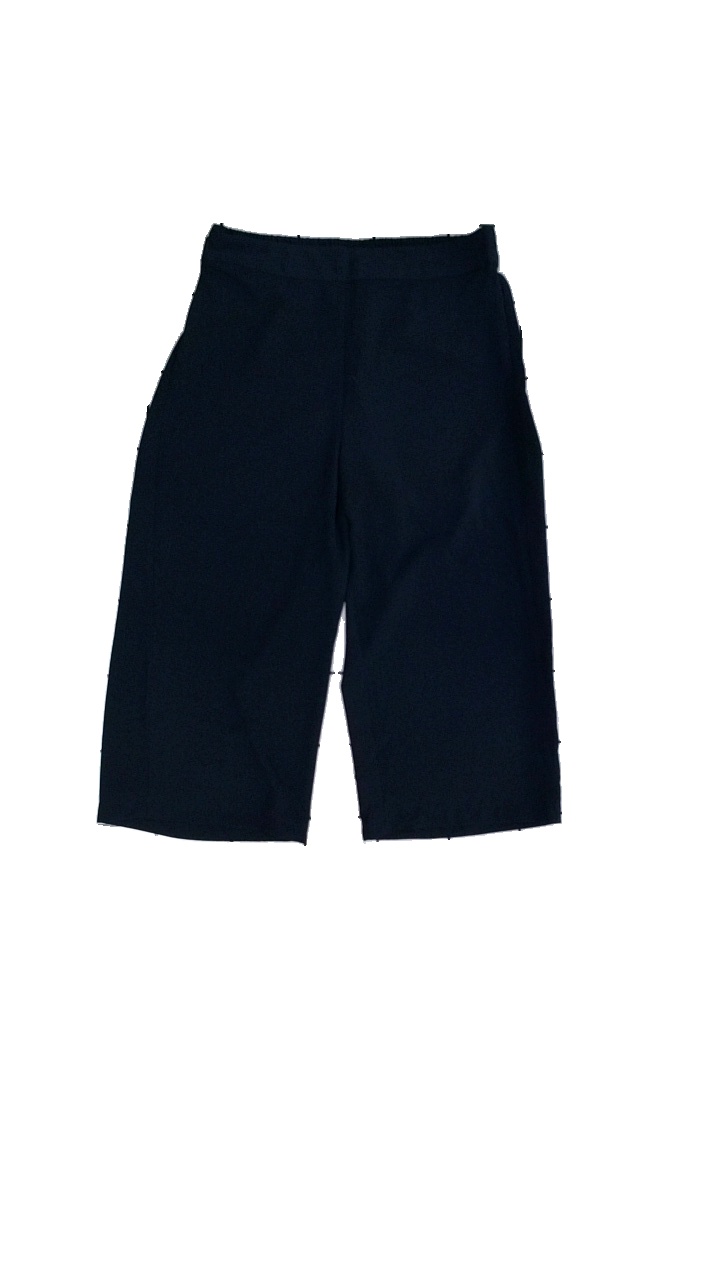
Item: Trousers (Ladies)
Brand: Vero Moda
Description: Mörkblåa pösiga byxor
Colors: Blue
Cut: Regular
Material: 100% polyester
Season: All
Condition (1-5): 5
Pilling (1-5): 5
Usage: Reuse
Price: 50-100